National Cycle Route 544

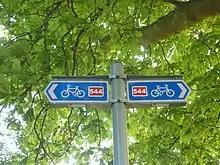
Cycle Route 544 signage near West Lockinge

In 2020, Chilton Road was closed to motorised traffic. In 2022, the change was made permanent. The change created a traffic-free stretch west of Upton.